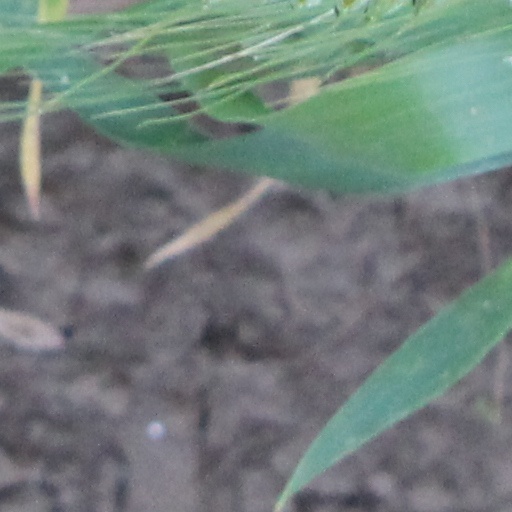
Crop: wheat